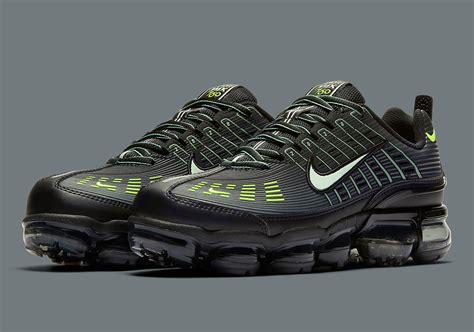
Brand: Nike
Model: Air Vapormax 360